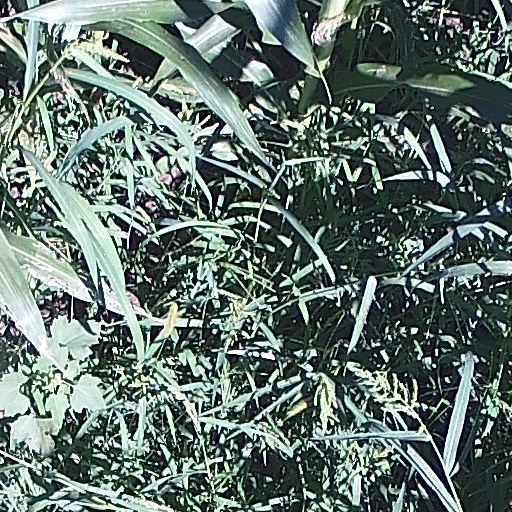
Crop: maize; corn